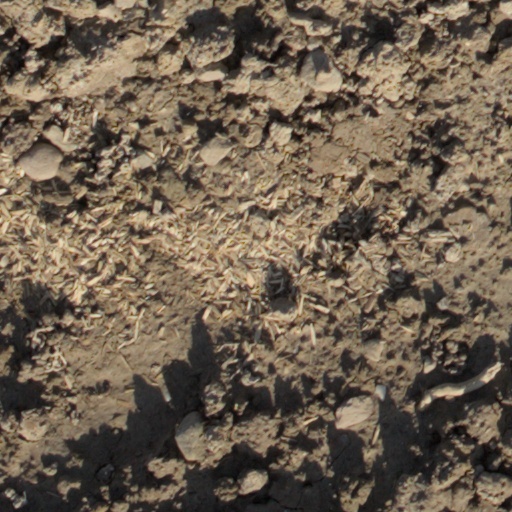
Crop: wheat